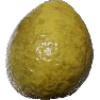
Label: Guava 1